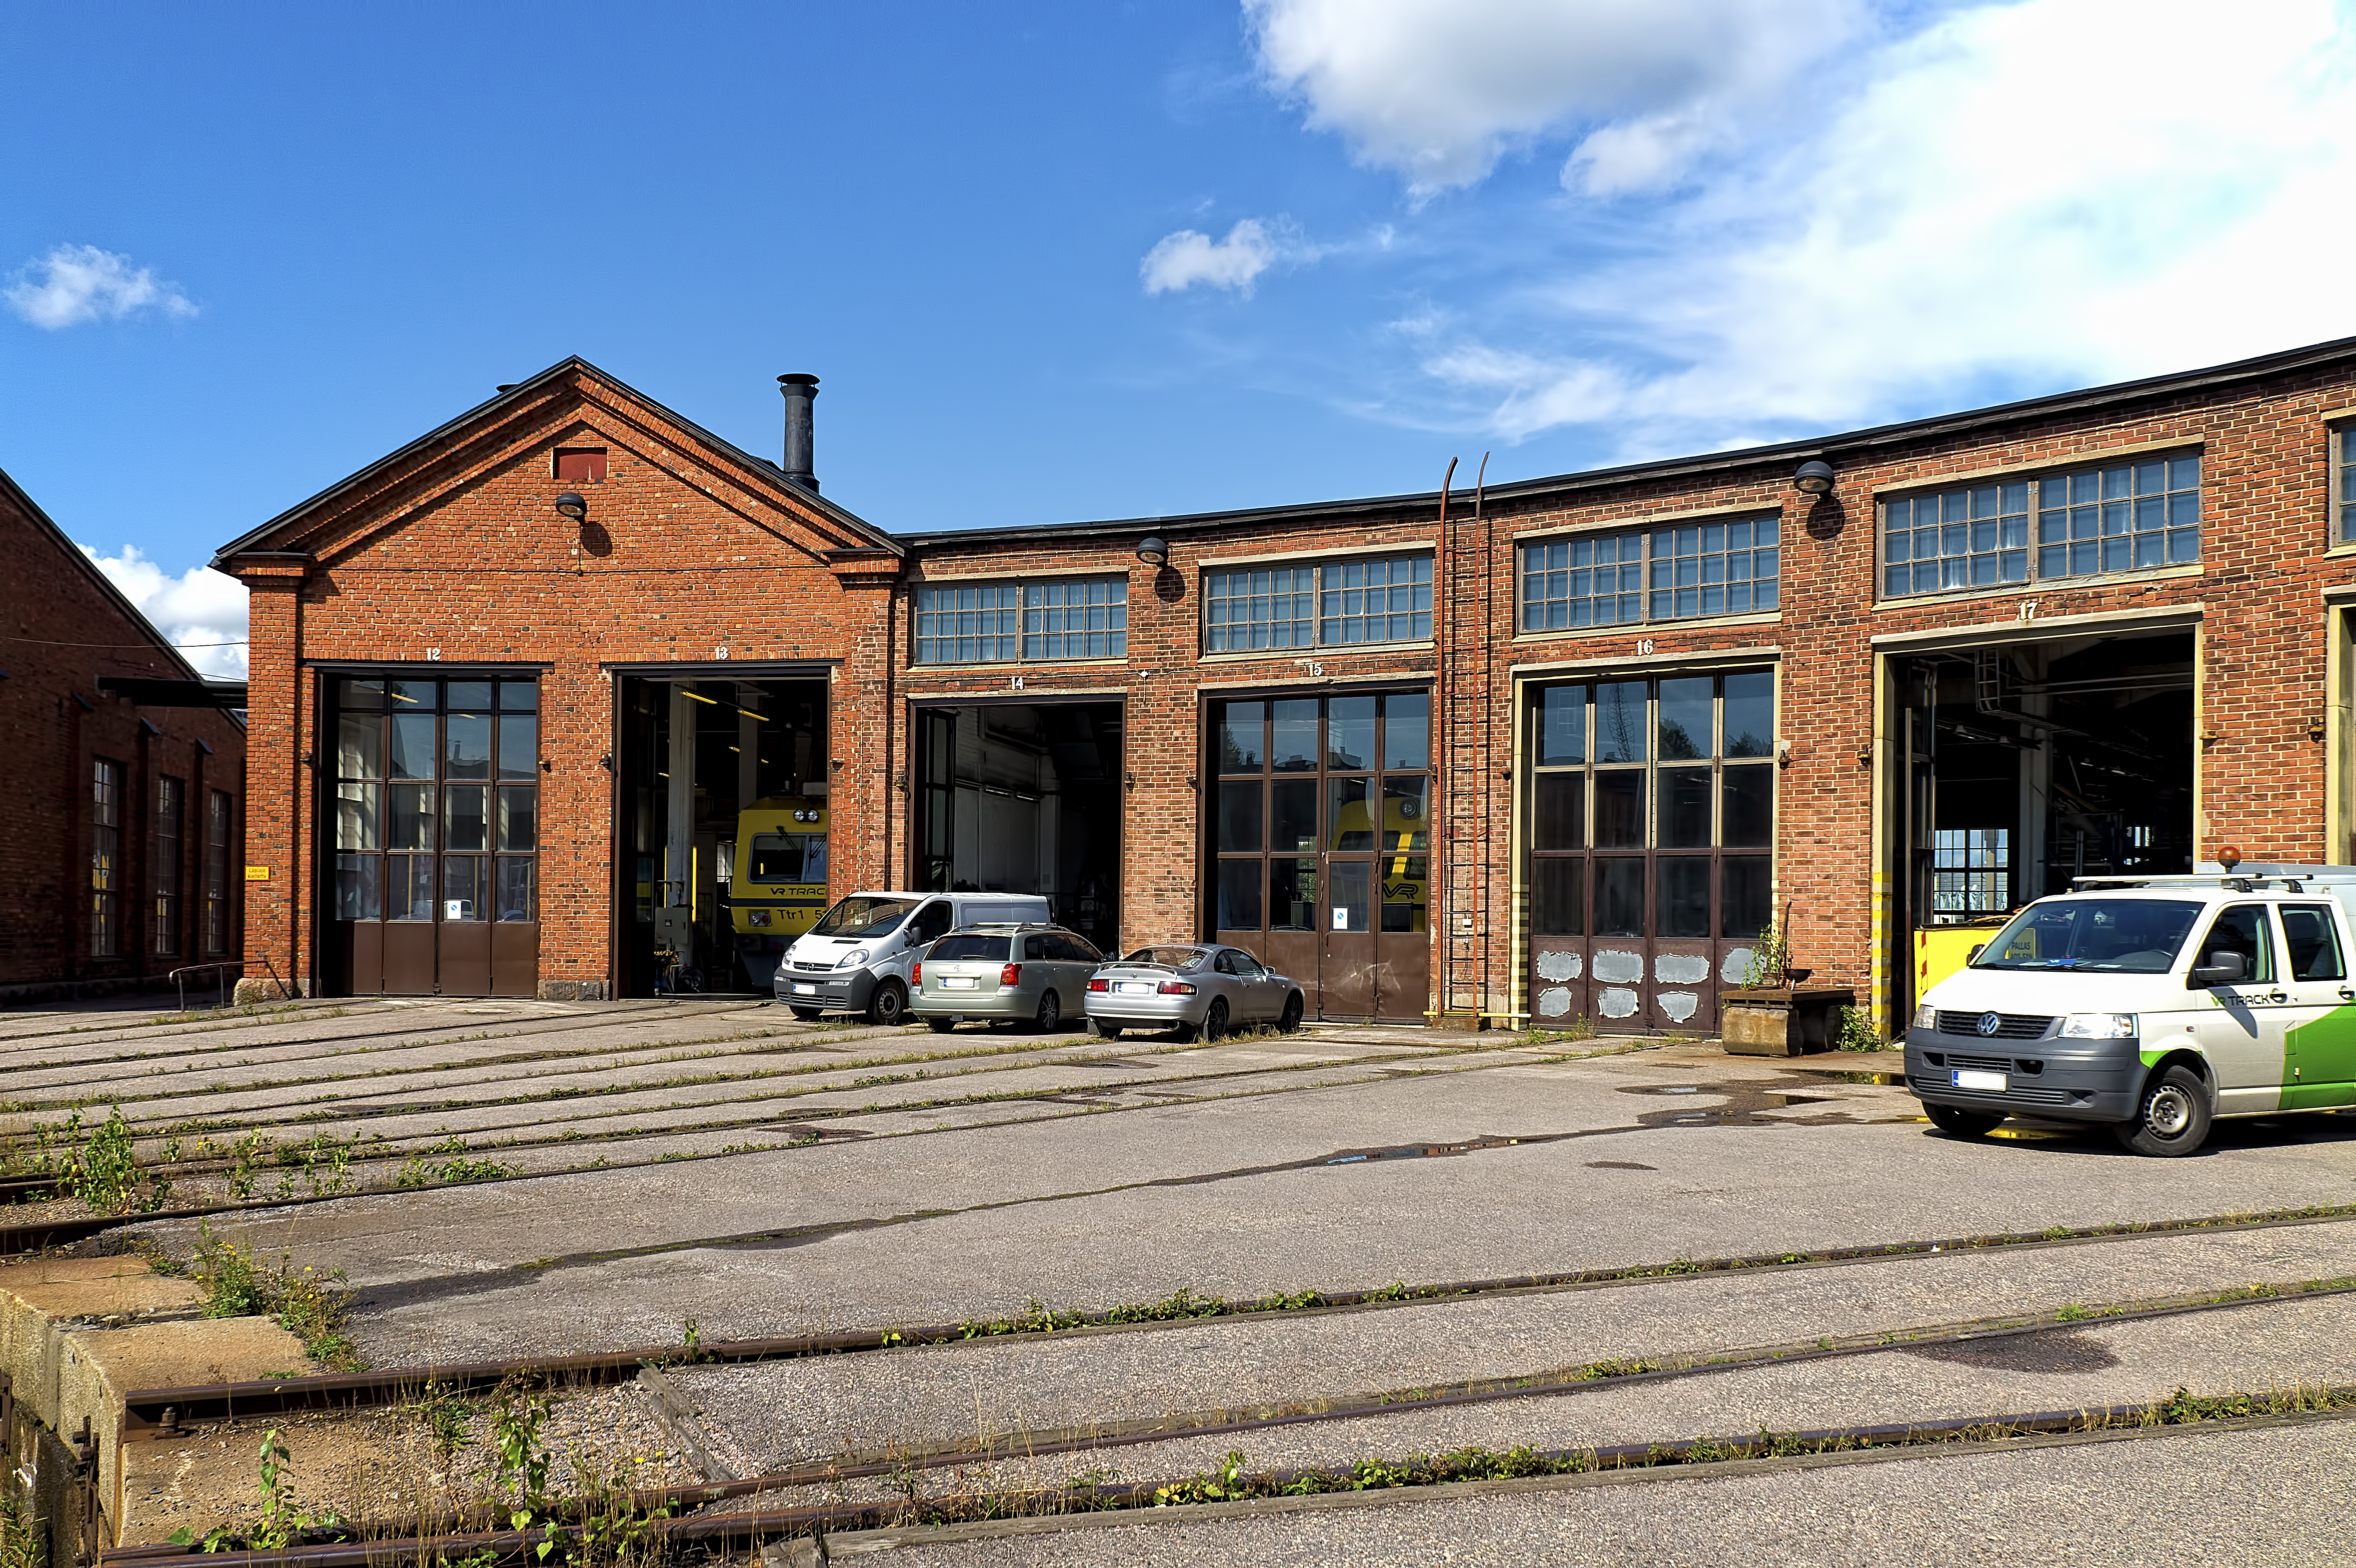
architecture, track, building, home, downtown, transport, suburb, equipment, facade, property, state, finland, vr, helsinki, estate, railways, maintenance, finnish, pasila, roundhouse, neighbourhood, real estate, urban area, residential area